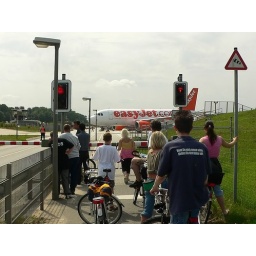
EasyJet Airbus A319 crossing the street at the Airbus plant in Finkenwerder, Hamburg.[Panasonic Lumix FZ3]